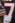
Number: 7